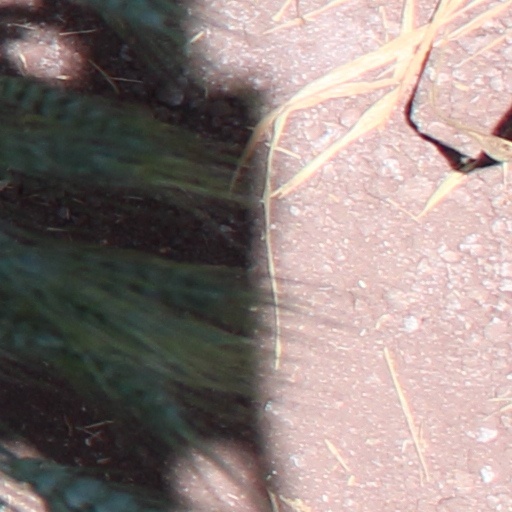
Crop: wheat